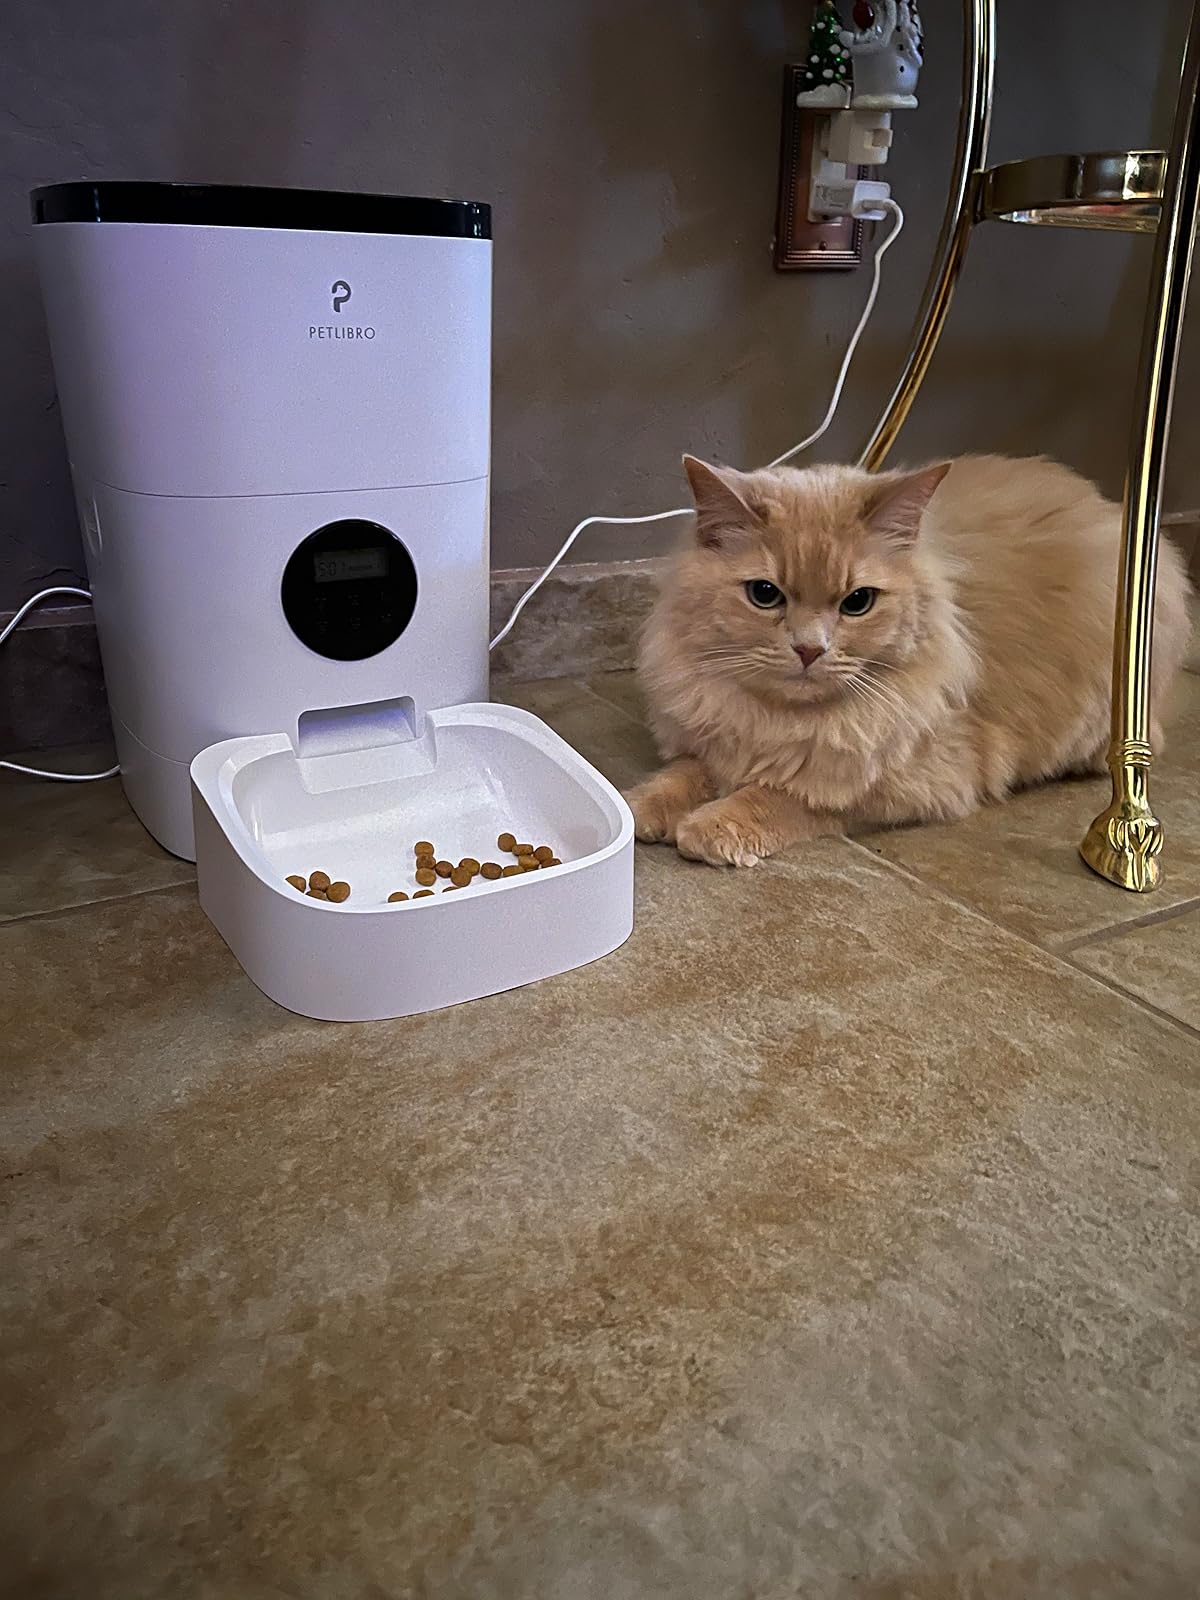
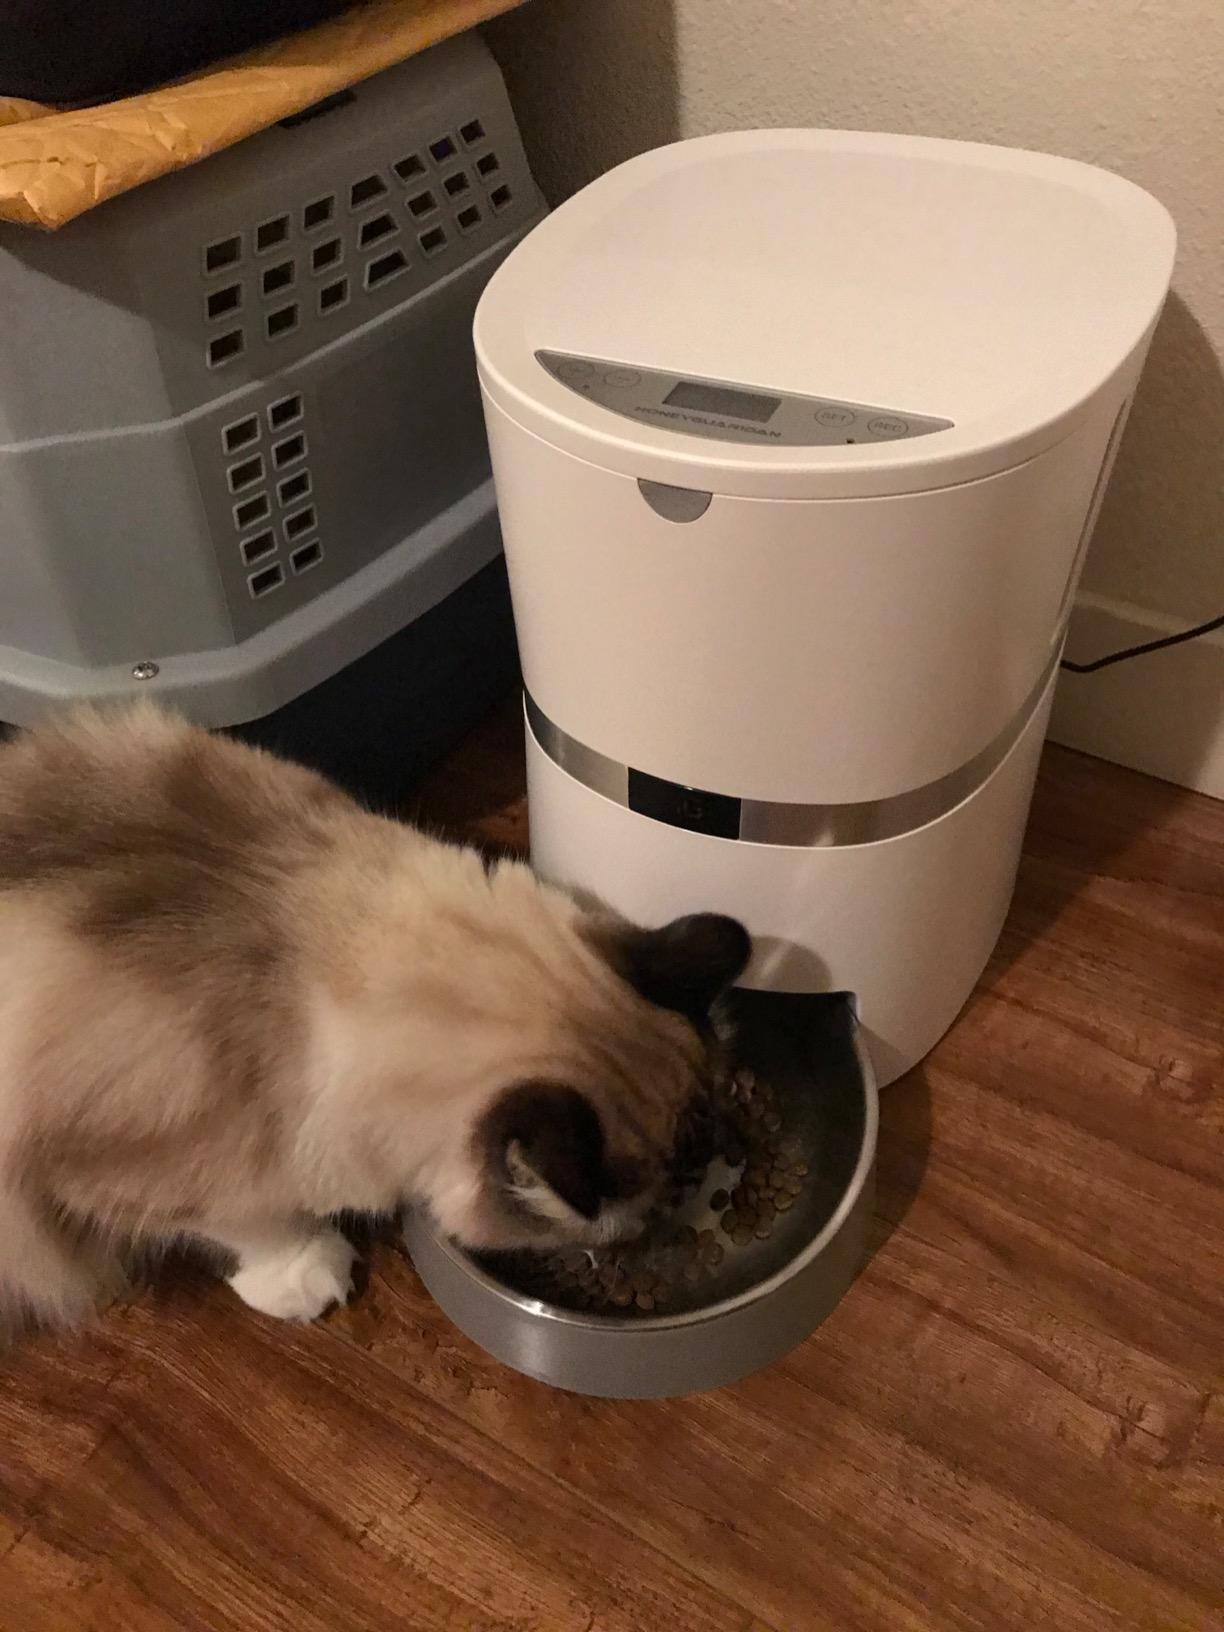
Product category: items_feeder
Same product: no